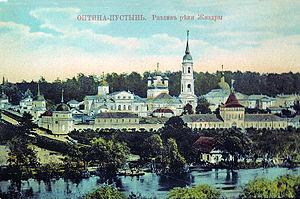
Le Starets Zosime ou Zossima est un des personnages du roman Les Frères Karamazov de l'écrivain russe du XIXᵉ siècle Fiodor Dostoïevski. C'est, durant sa jeunesse, un officier au caractère emporté, mais plus tard se produit en lui une renaissance spirituelle. Il prend alors sa retraite de l'armée et devient moine sous le nom de Zosime. Âgé de 65 ans lors du commencement du roman, il est proche de la mort. Il prend encore part aux affaires familiales des Karamazov, puis meurt après avoir fait transcrire son enseignement.
Le monastère d'Optina ou ermitage d'Optina ou monastère de la Présentation de la Vierge est une stavropégie, un monastère pour hommes de l'Église orthodoxe, situé non loin de la ville de Kozelsk dans l'oblast de Kalouga, dans l'Éparchie de Kalouga en Russie.